Yurei Deco

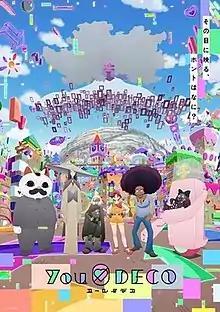
Key visual

is an original Japanese anime television series directed by Tomohisa Shimoyama, written by Dai Satō, and animated by Science Saru. It aired from July to September 2022. A webtoon adaptation with art by Digital Shokunin Studio has been serialized online via Line Corporation's "Line Manga" website since July of the same year.